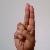
The image shows a hand gesture representing the letter 'U' in Indian Sign Language.